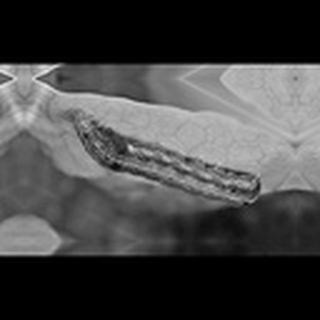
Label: cotton_army_worm